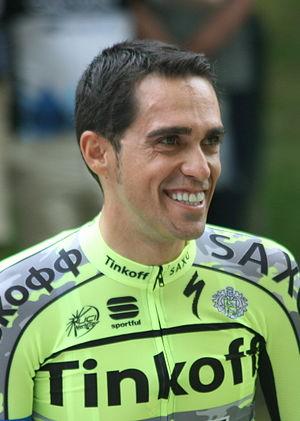
Le Tour de France 2015 est la 102ᵉ édition du Tour de France cycliste. Il part le 4 juillet 2015 de la ville d'Utrecht aux Pays-Bas avec un contre-la-montre individuel de 13,8 km. La course se rend ensuite en Belgique, puis le parcours traverse la France dans le sens anti-horaire et se termine sur l'avenue des Champs-Élysées à Paris, le 26 juillet. Un total de 198 coureurs au sein de 22 équipes participent à la course d'une longueur de 3 360 km. Pour la première fois, une équipe avec un sponsor africain est au départ, MTN-Qhubeka.
Alberto Contador, né le 6 décembre 1982 à Madrid, est un coureur cycliste espagnol. Professionnel de 2003 à 2017, il est l'un des sept coureurs à avoir remporté les trois grands tours du cyclisme sur route.
Le Tour de France 2016 est la 103ᵉ édition du Tour de France cycliste. Il est annoncé début décembre 2014 par son organisateur Amaury Sport Organisation. Il part le 2 juillet 2016 du Mont-Saint-Michel. La course traverse la France dans le sens anti-horaire et effectue des excursions en Espagne, en Andorre et en Suisse, mais ignore le Grand Est. Elle se termine sur l'avenue des Champs-Élysées à Paris, le 24 juillet 2016. Un total de 198 coureurs au sein de 22 équipes participent à la course d'une longueur de 3 529 km.